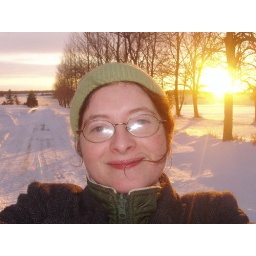
Wearing my sexy glasses and lime green hat, with snow and setting sun and freezing waters in the backdrop.